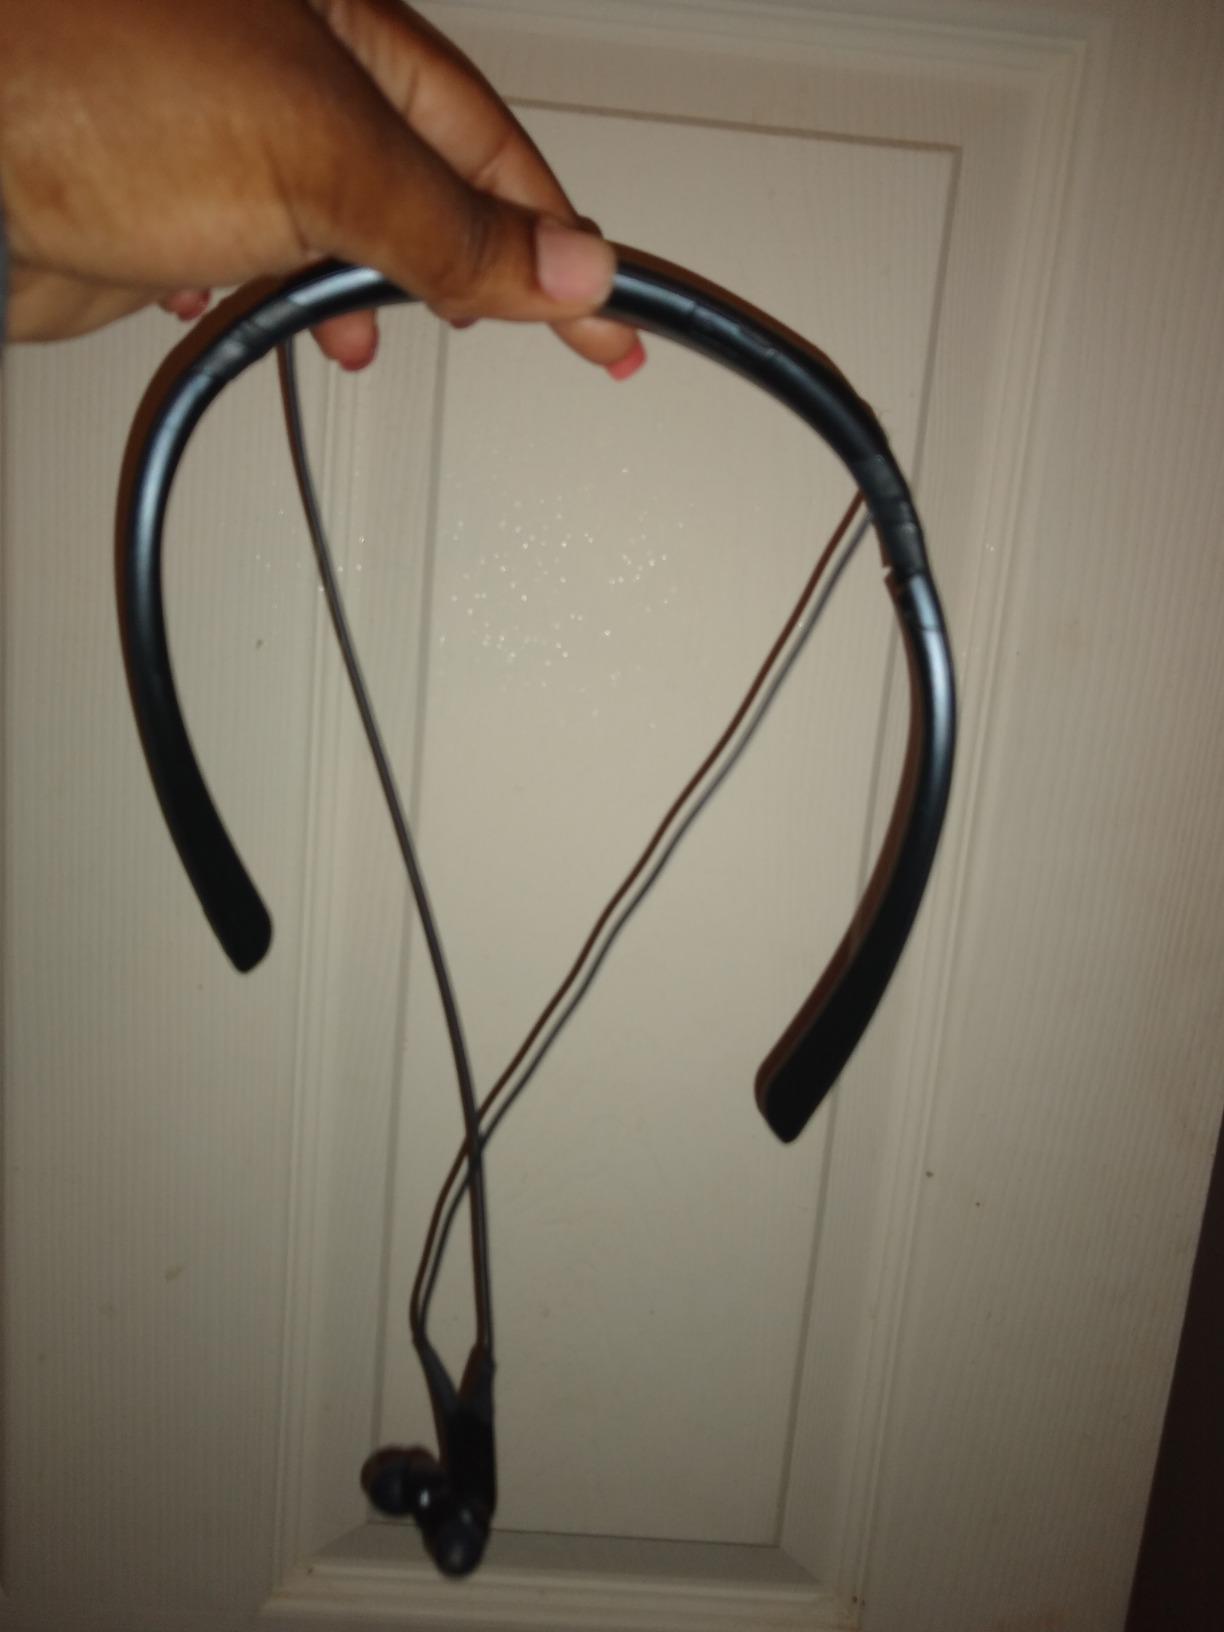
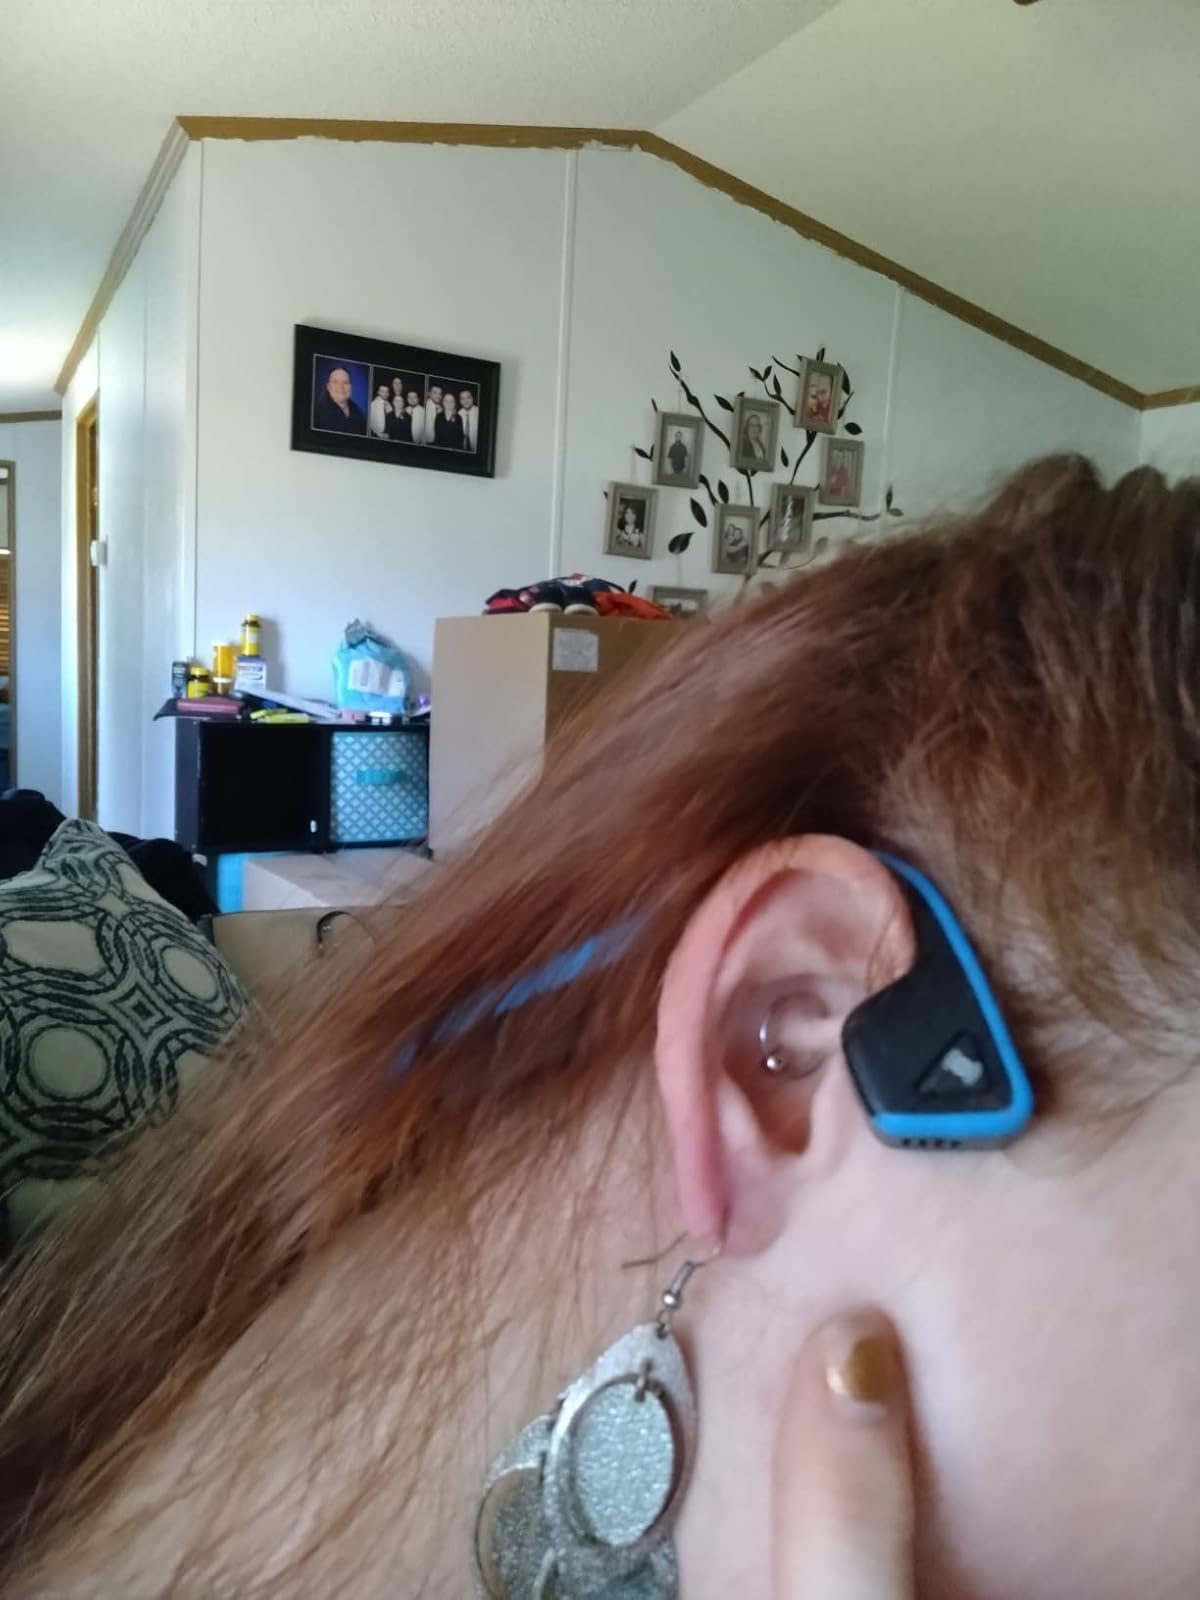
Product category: headphones
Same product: no